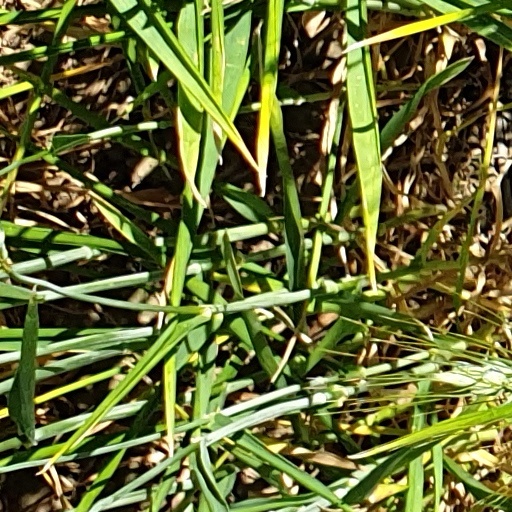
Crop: wheat